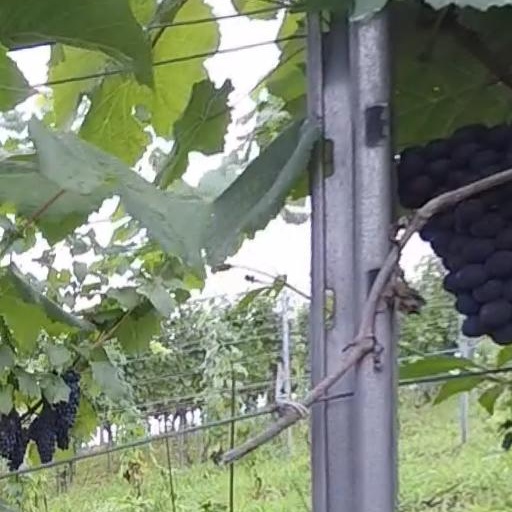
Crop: grape